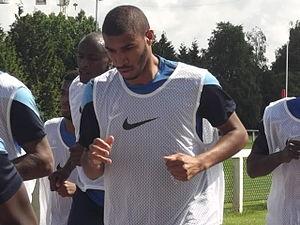
Jordan Adéoti en 2014
Jordan Adéoti est un footballeur international béninois né le 12 mars 1989 à L'Union évoluant au poste de milieu défensif.